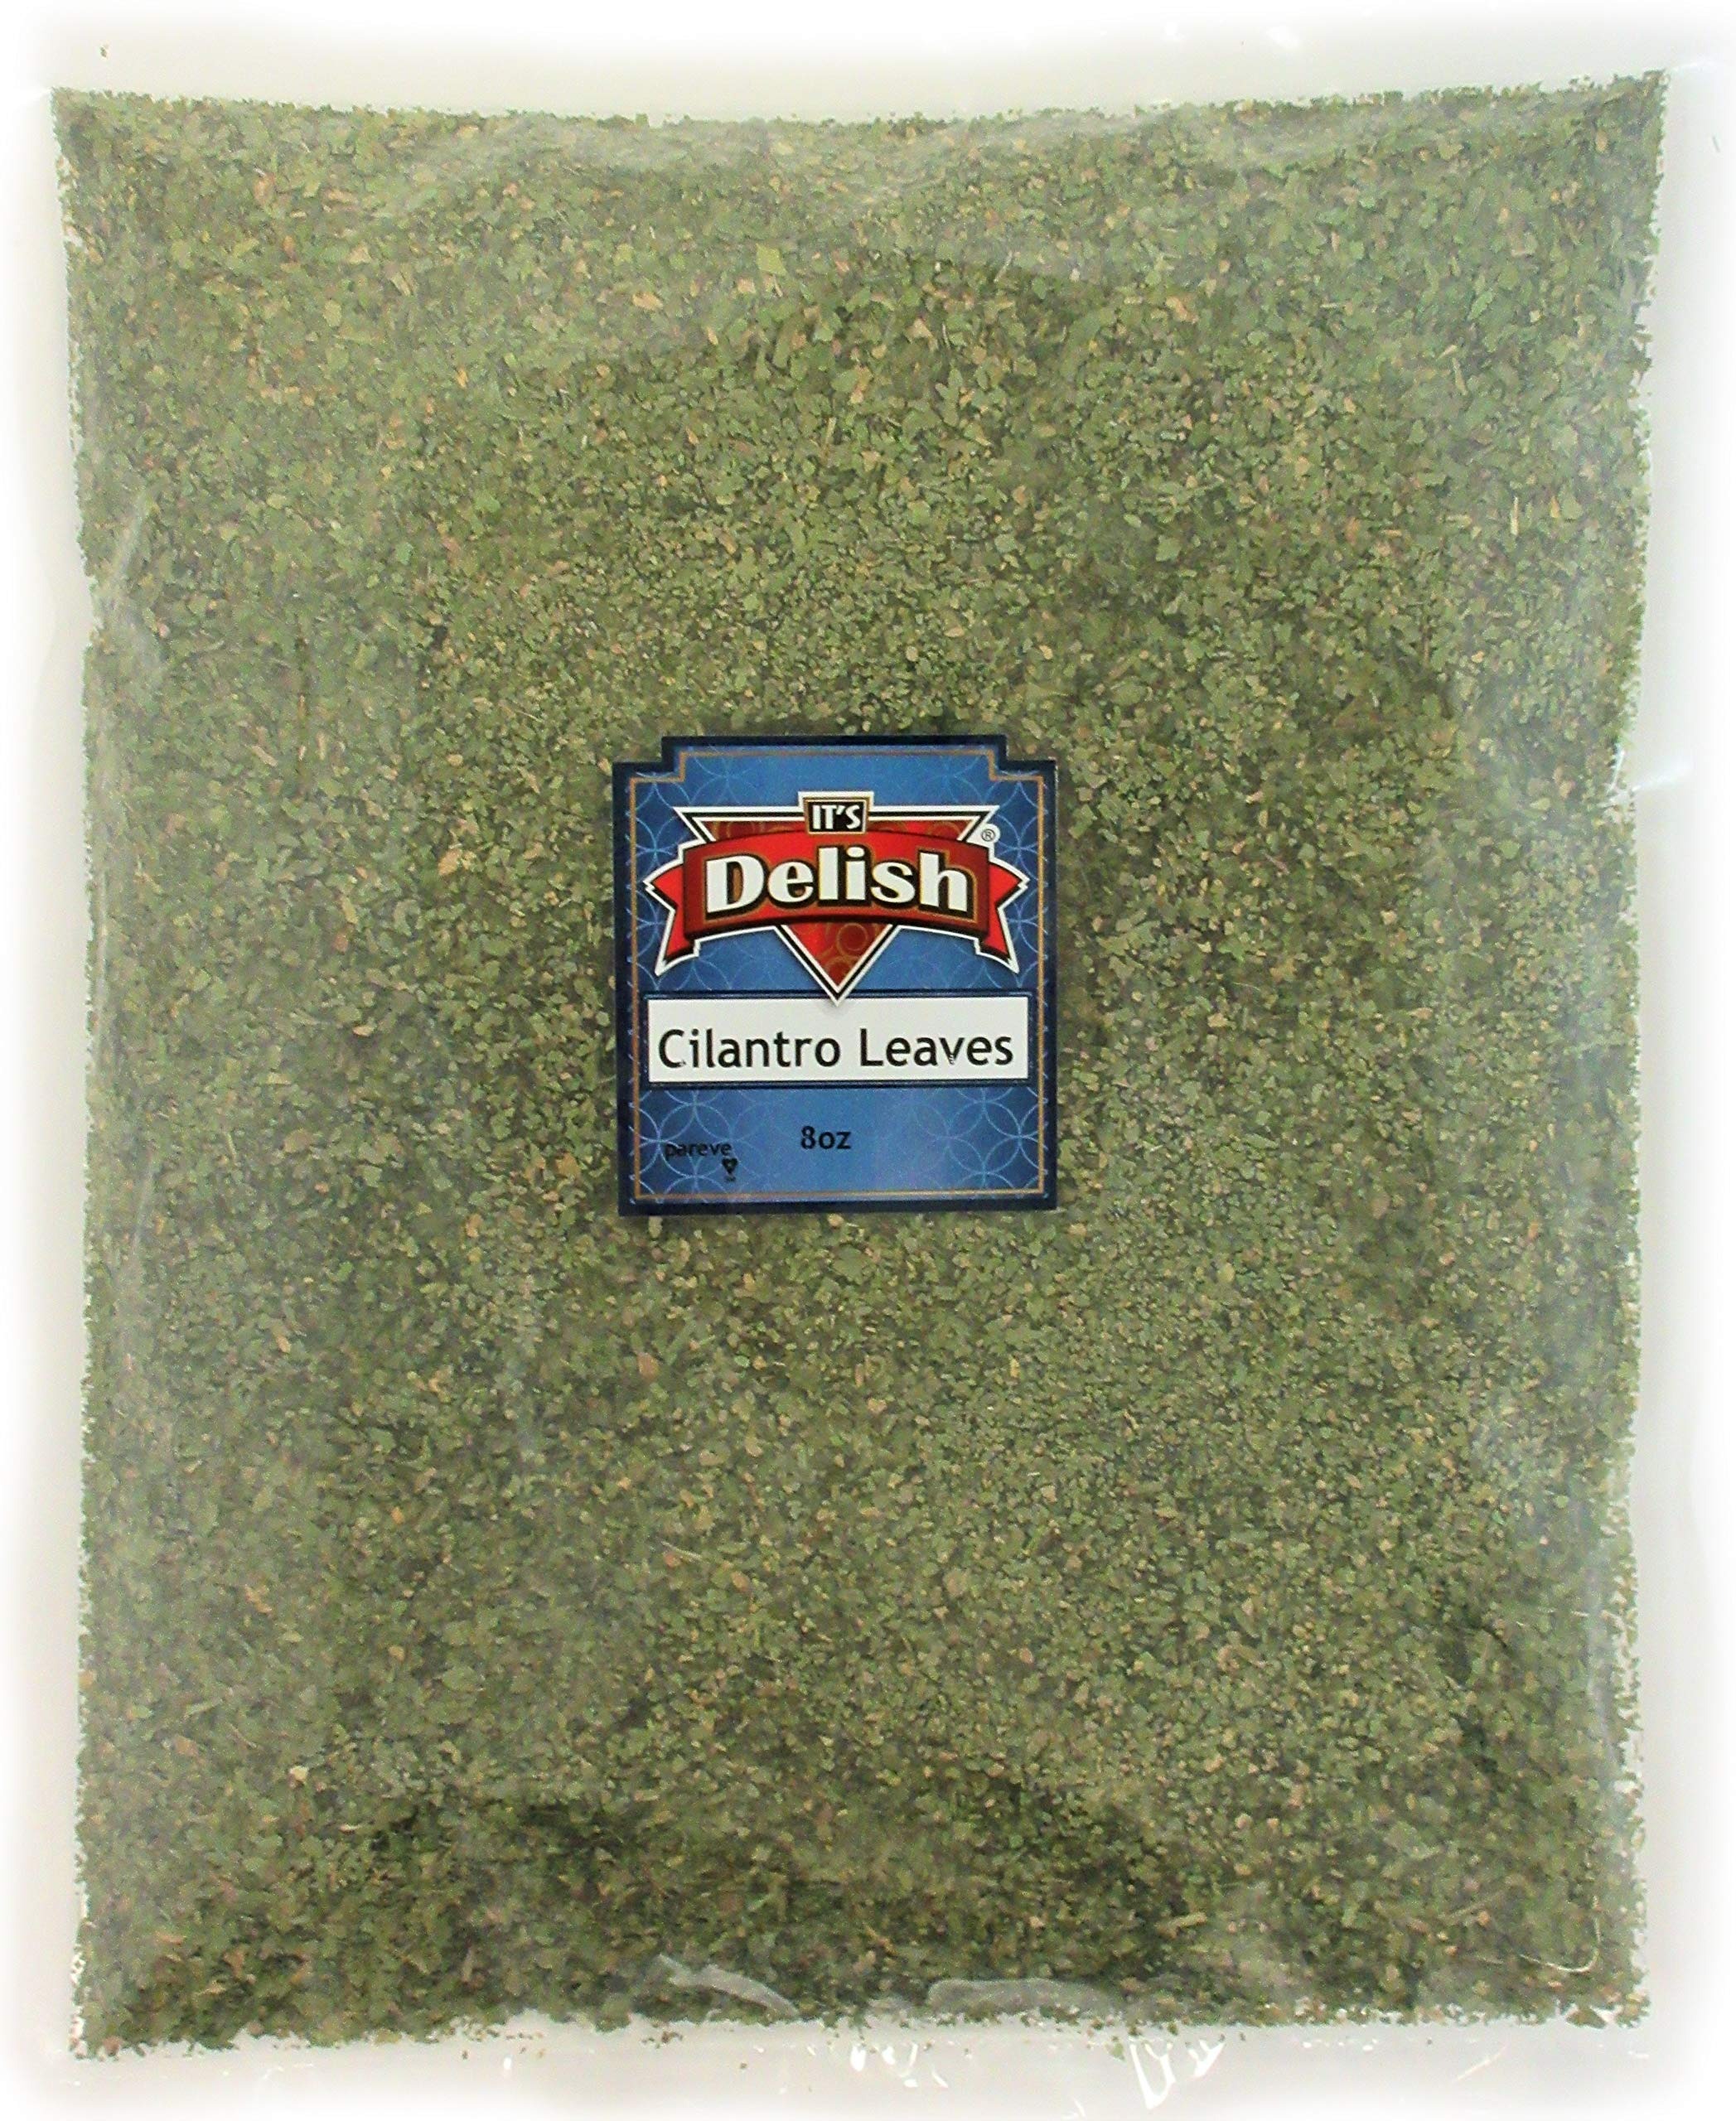
Item Name: Dried Cilantro All Natural by Its Delish, 8 Oz Bag
Bullet Point 1: PREMIUM Quality Dried Cilantro
Bullet Point 2: VALUE SIZE Eight Ounces 8 Oz bag Its Delish brand - Perfect for Refills
Bullet Point 3: TASTE & HEALTH Enhance your culinary experience with hearty flavor, bold taste and vibrant aroma
Bullet Point 4: AWESOME Perfect for your cooking needs, also great in salads and as a beautiful garnish
Bullet Point 5: QUALITY Certified Kosher OU Packaged in the USA 100% All Natural Shipped to you fresh!
Product Description: Its Delish Cilantro Leaf. <p></p>It's Delish was established in 1992 and is located in North Hollywood, California. It's Delish is a food manufacturer and distributor who produces over 500 gourmet food products including licorice, sour belts, taffies, caramels, Jordan almonds, chocolates, nuts, fruits, trail mixes, spices, and the spice blends. It's Delish also produces organics and all natural products. We give you the opportunity to order from the factory direct!<p></p>It’s Delish! prides itself on the four pillars that are at the foundation of everything we do.<p></p>Innovation Quality Value Service
Value: 8.0
Unit: Ounce

Price: 14.79